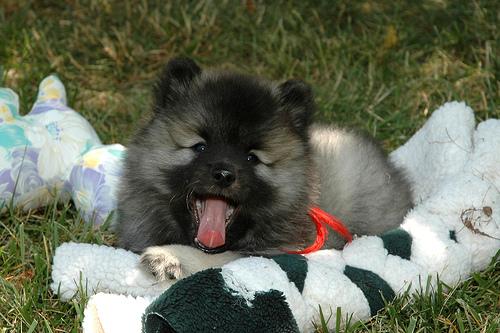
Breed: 223-n000092-keeshond